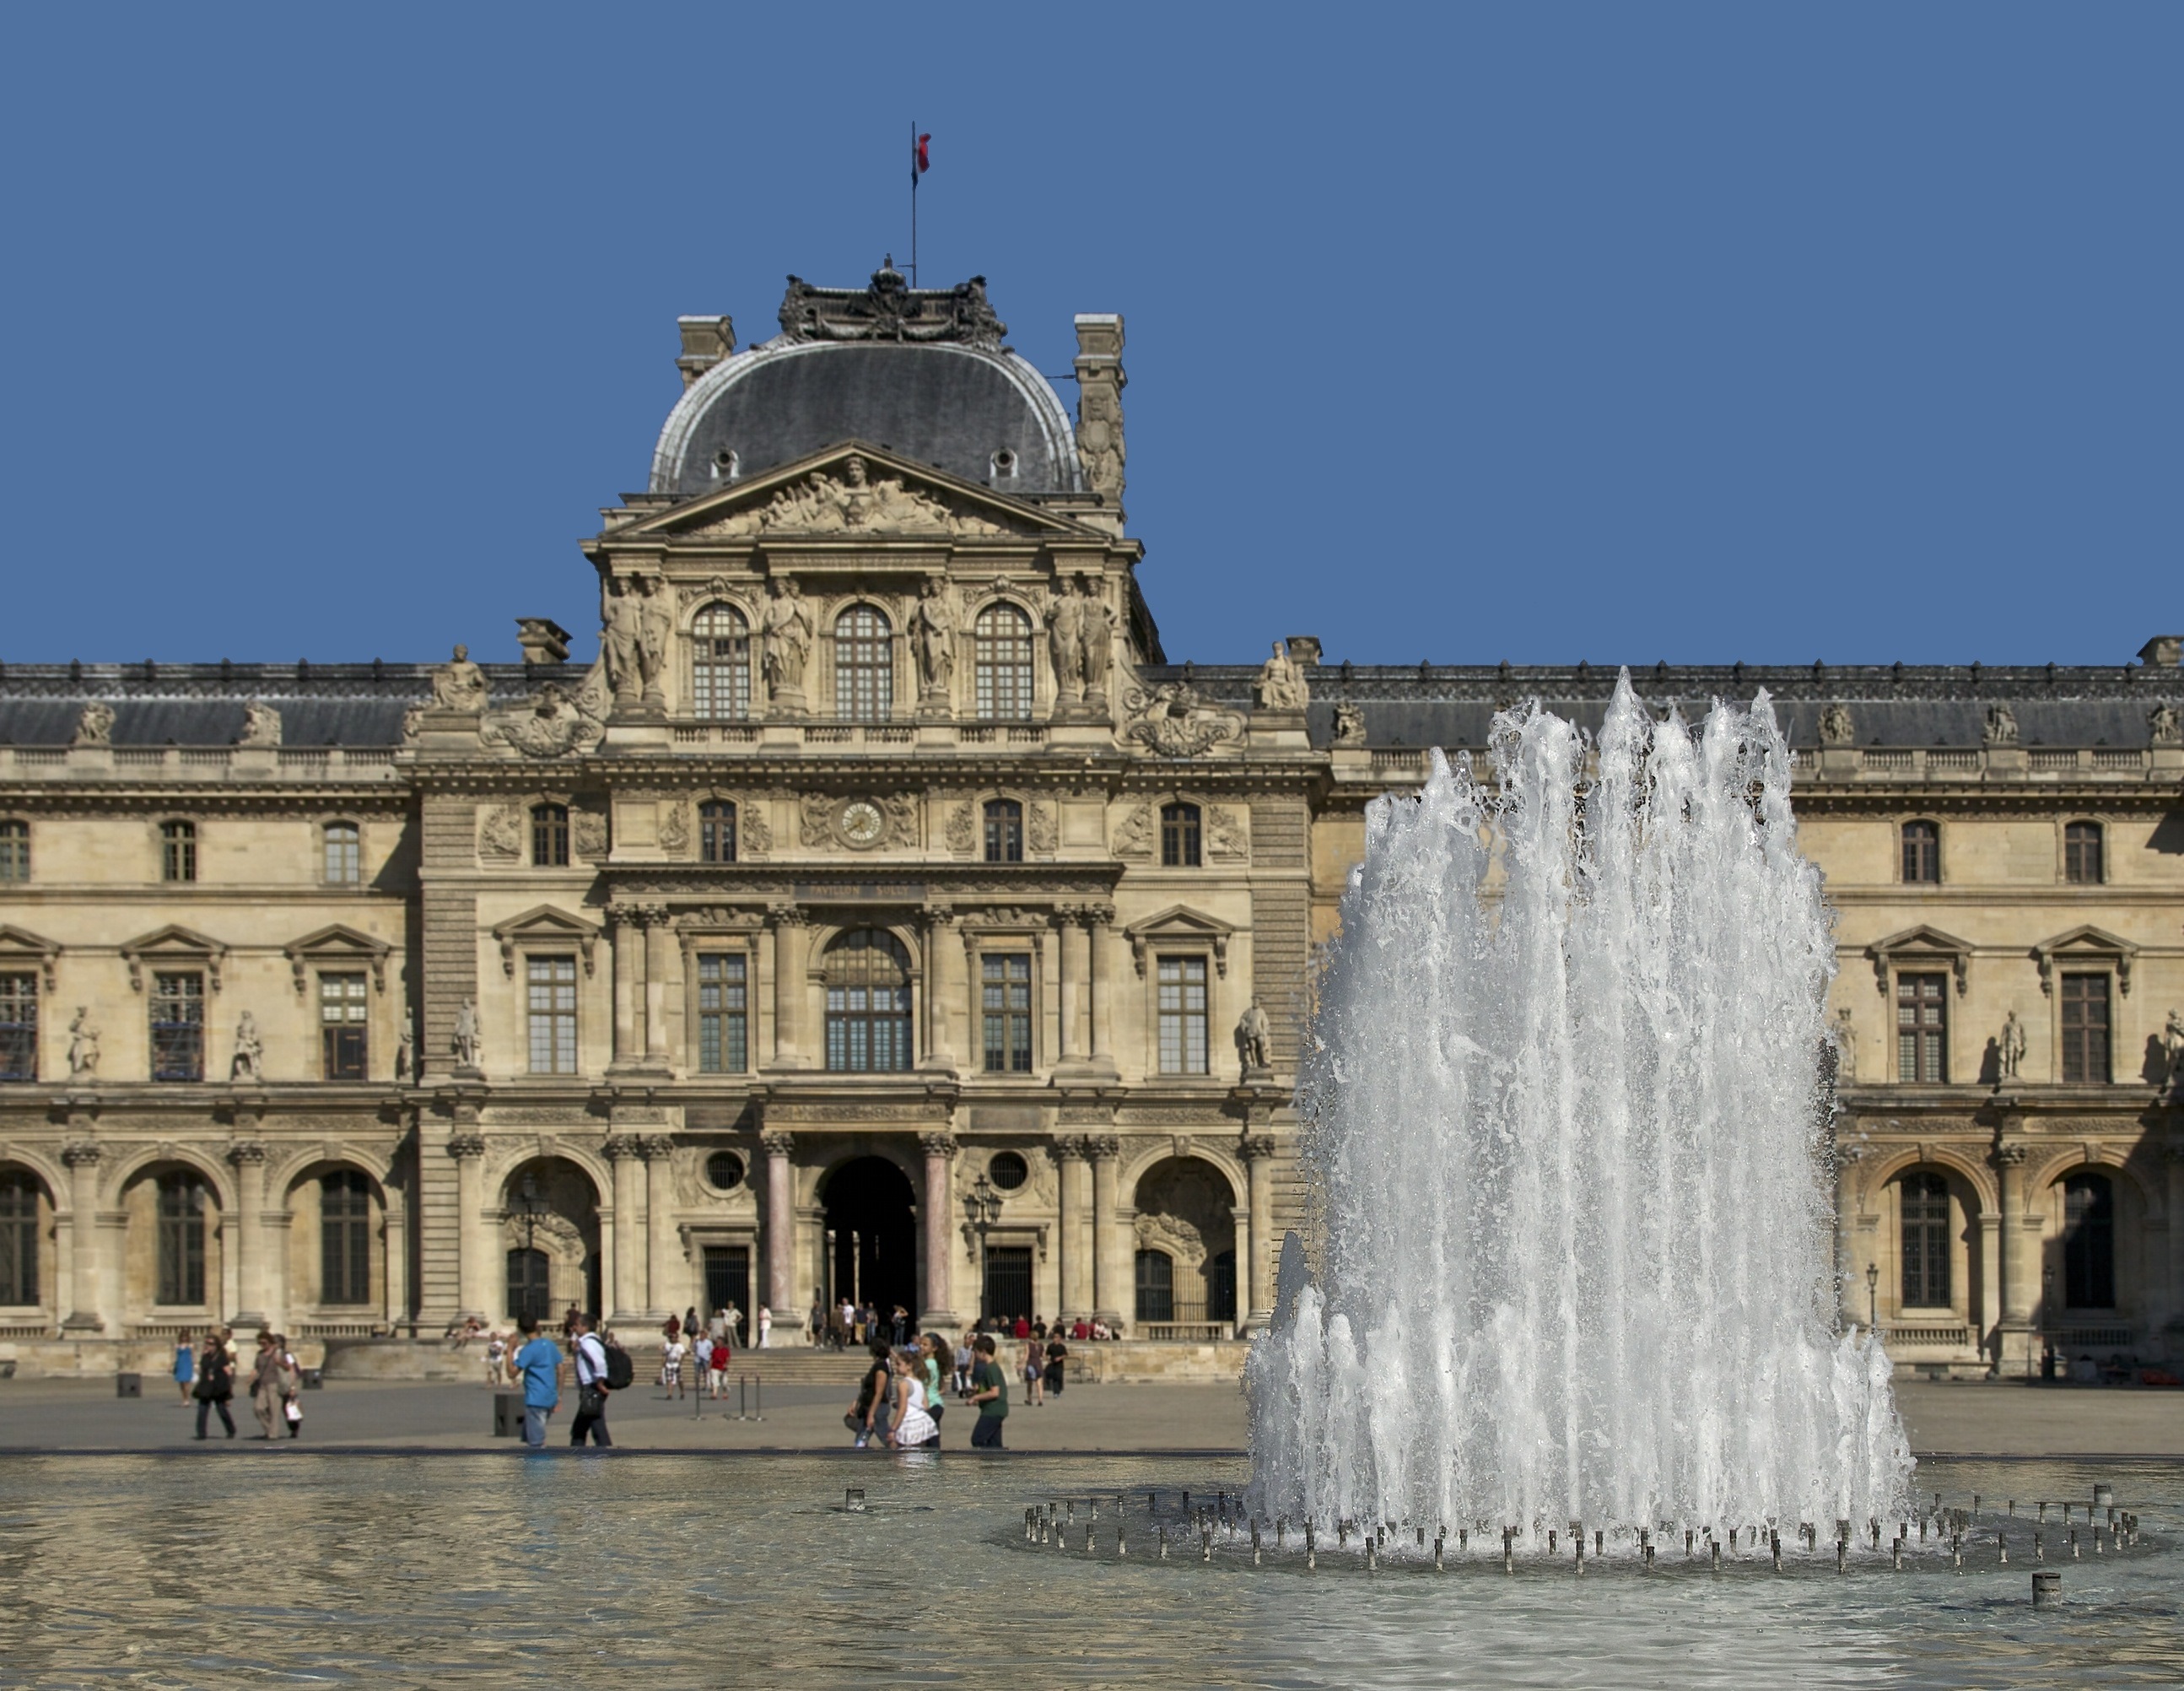
water, architecture, people, sky, building, palace, city, paris, monument, cityscape, summer, france, spring, plaza, landmark, facade, tourism, fountain, town square, historical, basilica, water feature, cities, destinations, ancient rome, tours, ancient history, louvre palace, human settlement, ancient roman architecture